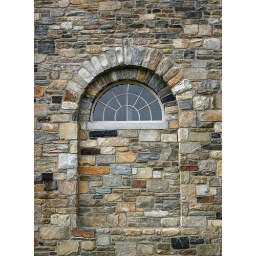
window in tower at Quabbin Reservoir